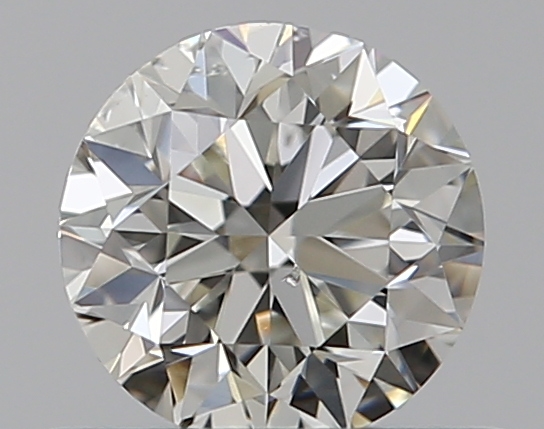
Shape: round
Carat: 0.5
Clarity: SI1
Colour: I
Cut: VG
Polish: EX
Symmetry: VG
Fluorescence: N
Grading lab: GIA
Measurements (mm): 4.89 x 4.96 x 3.21